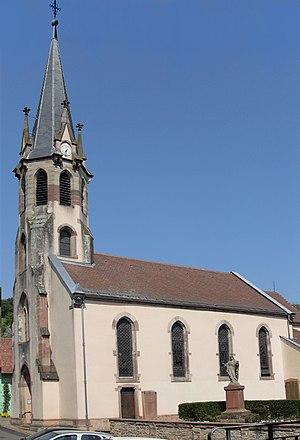
L'église Saint-Georges-du-Sacré-Cœur à Zimmerbach
Zimmerbach est une commune française située dans le département du Haut-Rhin, en région Grand Est.